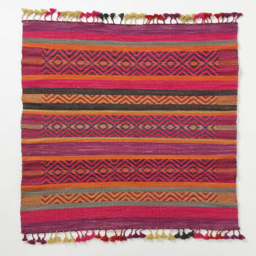
industry - i need this !